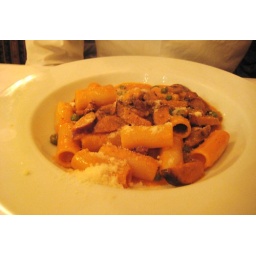
Rigatoni Di Lombardy ($17.00) Tube pasta with Italian chicken sausage, peas and mushrooms prepared in a pink sauce